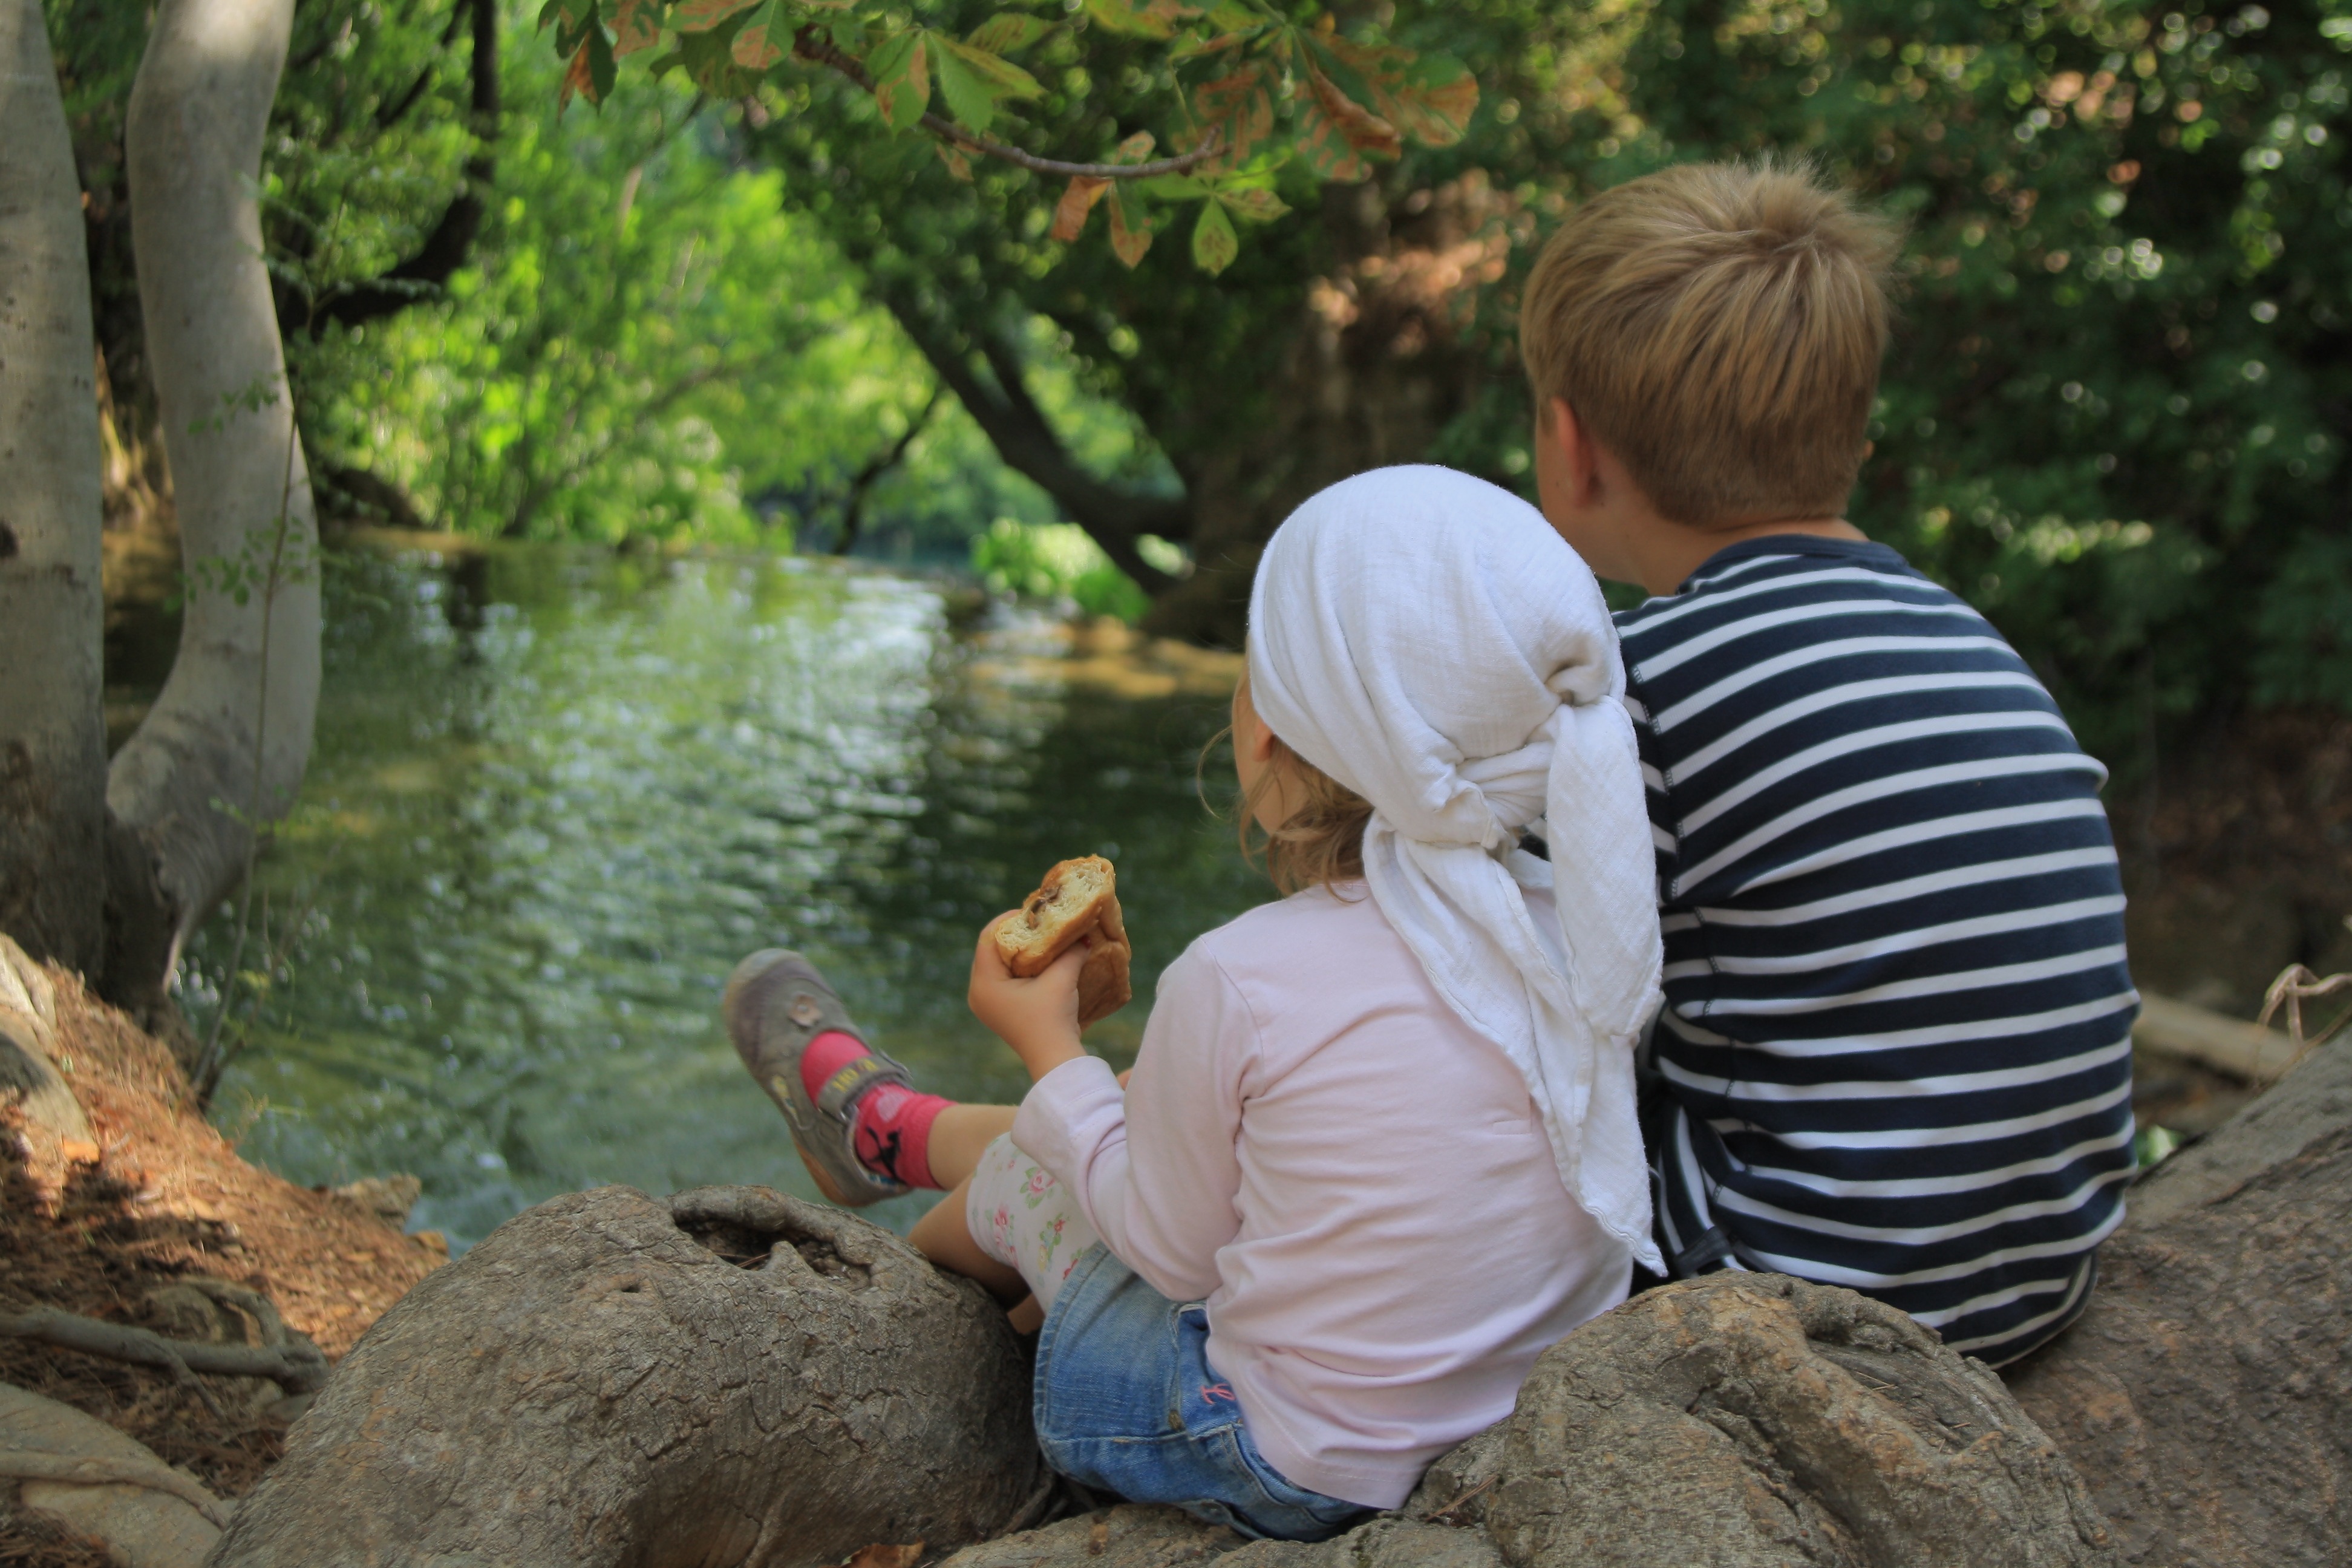
creek, people, girl, boy, silence, together, kids, ceremony, children, pause, siblings